Gigamon

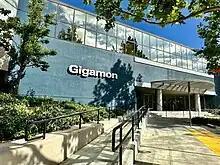
Gigamon Headquarters

In July 2012 the company filed for an IPO, and then went public on June 11, 2013, on the New York Stock Exchange under the symbol “GIMO”. During the initial public offering on June 12, 2013, investors bought 6.75 million shares priced at $19 each, generating $128 million in sales.